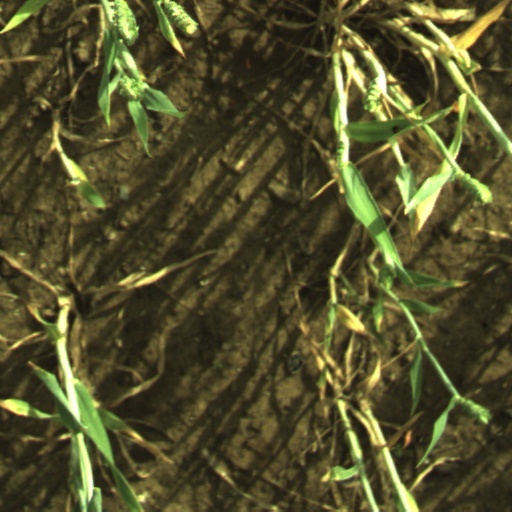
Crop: wheat